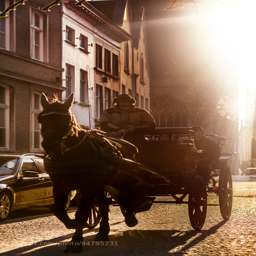
in a beam of sunlight